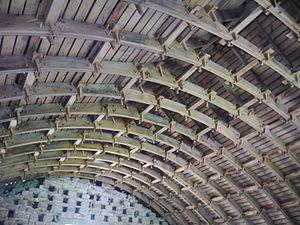
La charpente du portail, dite à la Philibert Delorme.
Le château de Courceriers est un château médiéval reconstruit au XVIᵉ siècle et en partie détruit en 1961, situé à Saint-Thomas-de-Courceriers en Mayenne.
Le bois lamellé-collé, aussi appelé plus simplement lamellé-collé ou bois lamellé, est un matériau qui s’obtient par collage de plusieurs lamelles en bois dont le fil est essentiellement parallèle.